John Barrymore

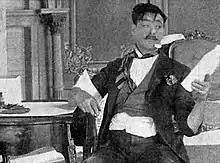
Barrymore in the 1914 romantic comedy "An American Citizen", his first feature film

An incident in 1901 had a major impact on Barrymore. In March, his father had a mental breakdown as a result of tertiary syphilis, and Barrymore, after a discussion with Ethel and gaining a court petition, took him to Bellevue Hospital. Maurice was later transferred to a private institution in Amityville, Long Island, where he suffered a "rapid descent into madness". The "Encyclopedia of World Biography" states that Barrymore was constantly "haunted by the bright and dark spell of his father", and his close friend Gene Fowler reported that "the bleak overtone of this breaking of his parents' reason never quite died away in Barrymore's mind, and he was haunted by fears he would suffer the same fate". Barrymore became fascinated with the beautiful artists' model, ""Florodora" girl" and aspiring actress named Evelyn Nesbit, who was a mistress of the prominent New York architect Stanford White and was 16 or 17 years old at the time. The two had a romantic affair in 1902, and Barrymore proposed marriage to her. Nesbit's mother did not think that, as a struggling artist who seemed irresponsible with money, Barrymore was a good match for her daughter. To break off their relationship her mother and White sent Nesbit away to school in New Jersey in November 1902. Barrymore later described Nesbit as "the most maddening woman", saying "She was the first woman I ever loved." A few years later in 1906, White was shot and killed public by Nesbit's then-husband, the mentally unstable Pittsburgh millionaire heir Harry K. Thaw, who she had married in 1905. Nesbit later testified that White had drugged and raped her when she was 15 or 16 (shortly before she met Barrymore) and that she had told Thaw about it, leading Thaw to become obsessed with White and enraged about his acceptance in society. The trial of Thaw for murder was the focus of extreme press interest and was one of the first to be dubbed the "Trial of the Century". It was speculated that Barrymore could be called to testify at the trial due to his prior relationship with Nesbit. Thaw was eventually found not guilty by reason of insanity.